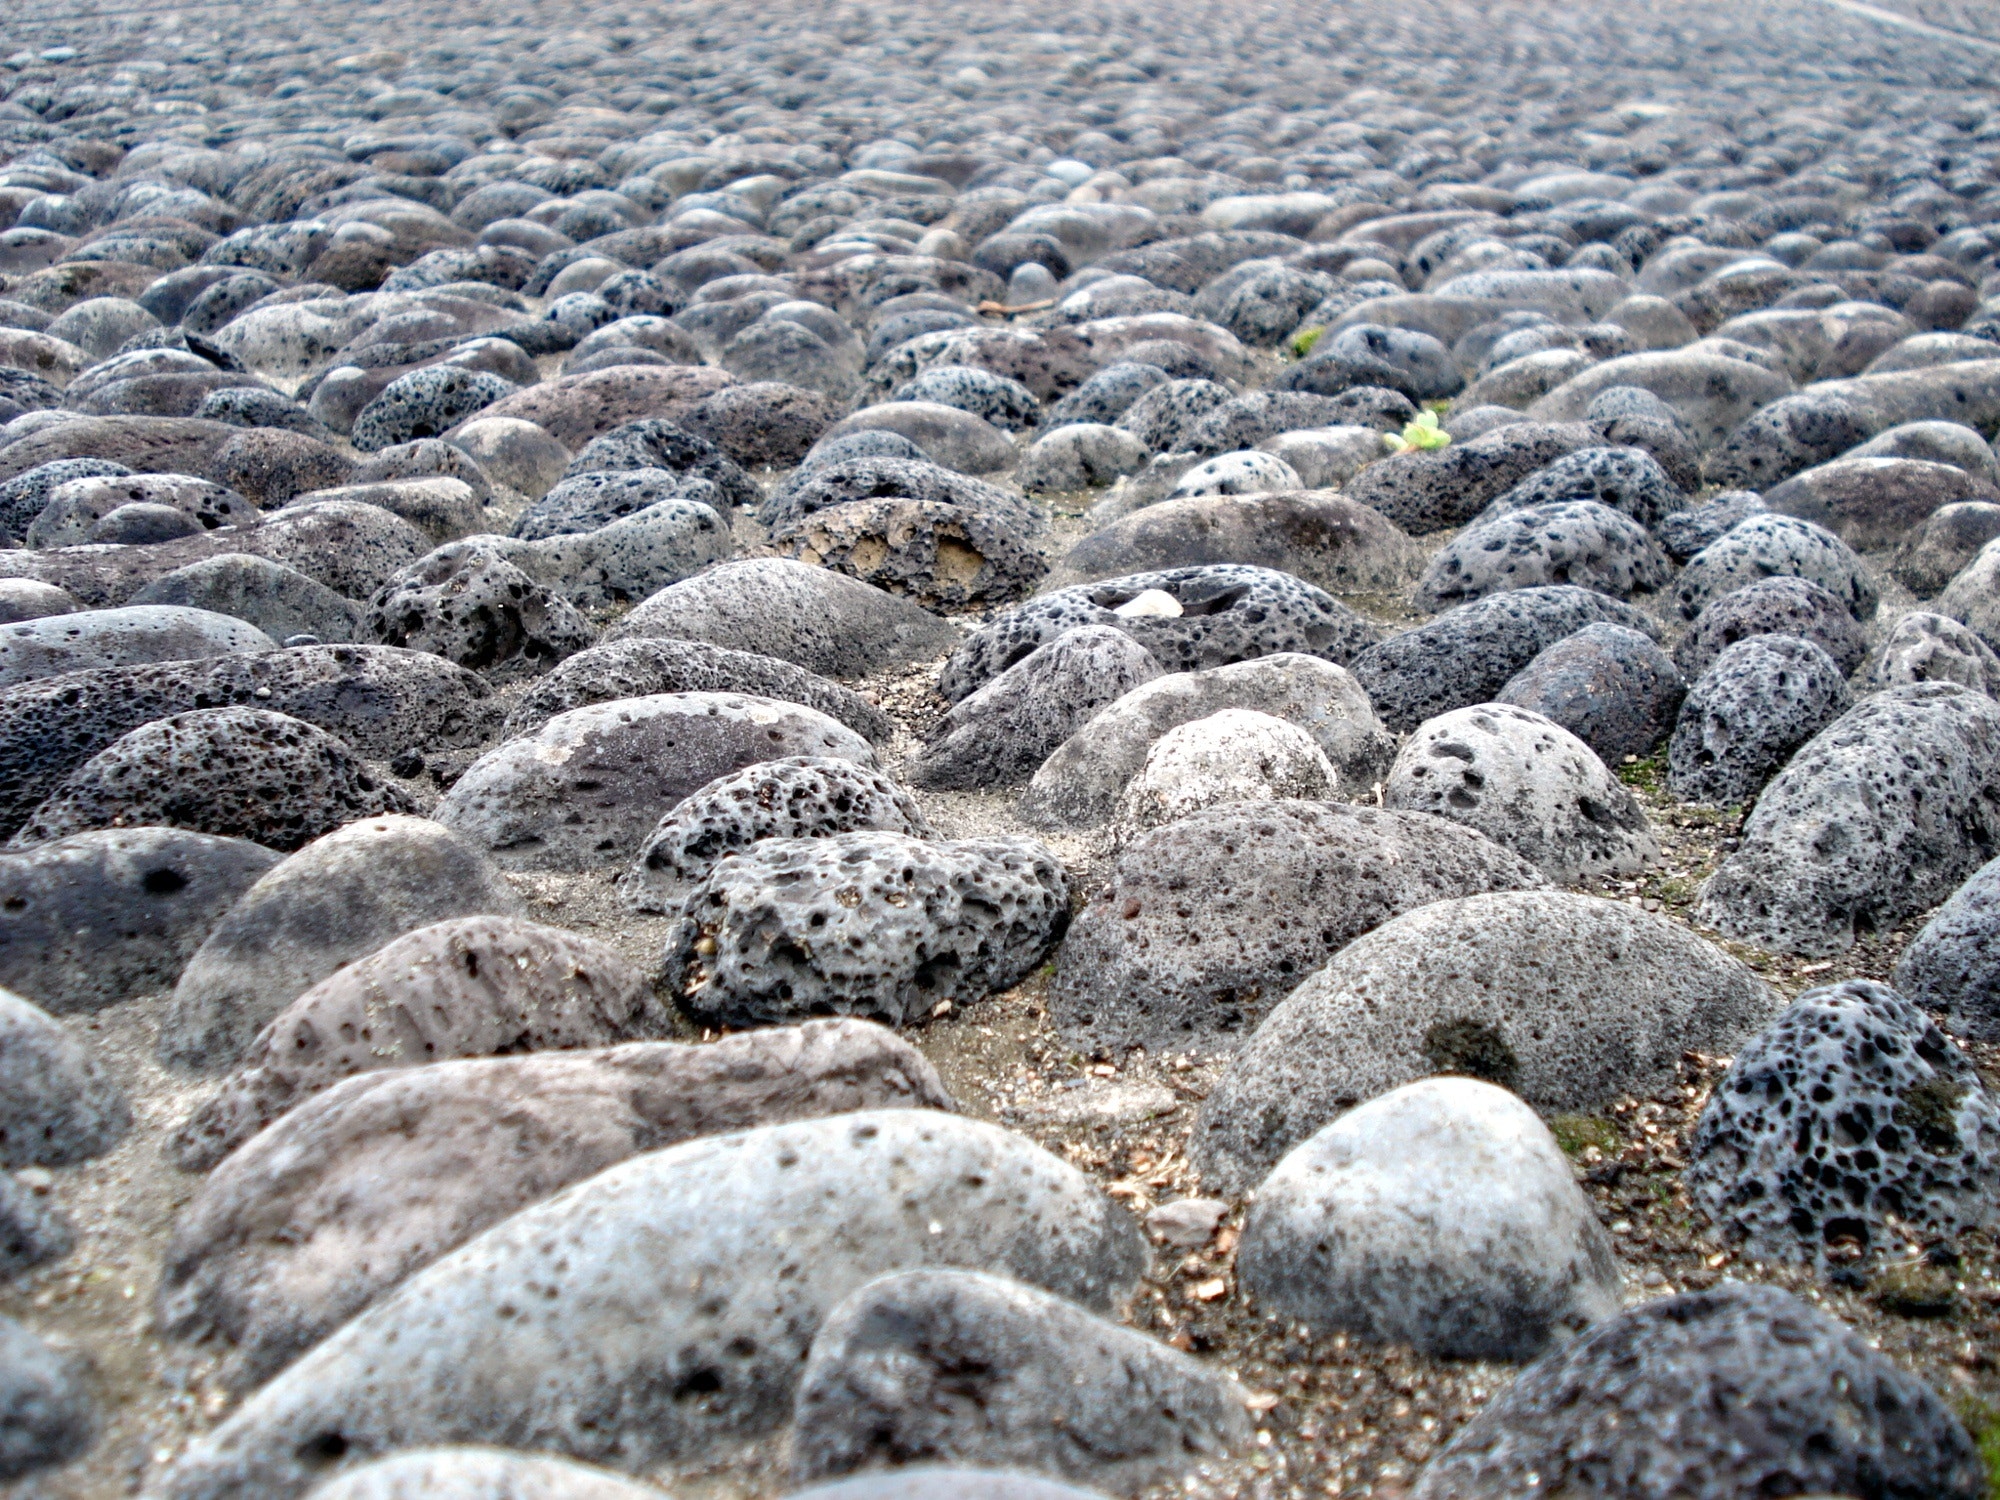
rock, pebble, geology, cobblestone, boulder